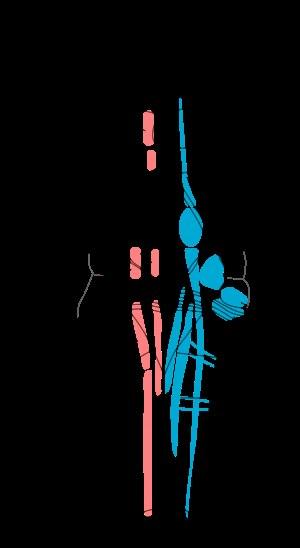
Le centre respiratoire est la partie du système nerveux gérant la respiration. Chez l'humain, il est situé dans la moelle allongée et le pont, dans le tronc cérébral. Le centre respiratoire est composé de trois grands groupes de neurones respiratoires, deux dans la moelle allongée — le groupe respiratoire dorsal et le groupe respiratoire ventral — et un dans le pont. Le groupe respiratoire pontique comprend deux zones appelées centre pneumotaxique et centre apneustique.